Russia–South Ossetia relations

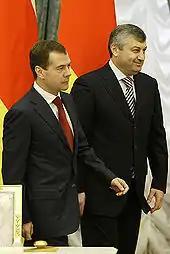
President Medvedev with President of South Ossetia Eduard Kokoity on 30 April 2009 after signing an agreement on joint efforts to protect the state border of the Republic of South Ossetia

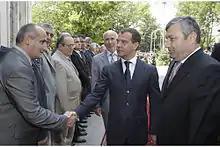
President Medvedev is introduced to members of the South Ossetian government by President Kokoity, during a working visit to Tskhinvali on 13 July 2009.

Eduard Kokoity said during talks with Russian President Dmitry Medvedev that it would become part of Russia within "several years", but later retracted the comments in an interview with Interfax and stated that he may have been misunderstood, and that South Ossetia would not give up its independence. Russian Minister of Foreign Affairs Sergey Lavrov, whilst in Warsaw, denied that South Ossetia would join the Russian Federation. Lavrov's position was also mirrored in August 2009 by Dmitry Medoyev, who stated that "South Ossetia will be building an independent state".